Jesus (1973 film)

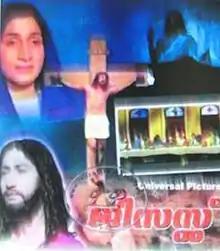

Jesus is a 1973 Indian Malayalam-language film directed by P. A. Thomas and starring Murali Das, Gemini Ganesan, Jayabharathi, Jayalalithaa, Ushakumari, M. N. Nambiar, K. P. Ummar, Jose Prakash, Bahadoor and V. K. Ramasamy. The film was also dubbed in Tamil and Telugu. It was Jayalalithaa's only Malayalam film.